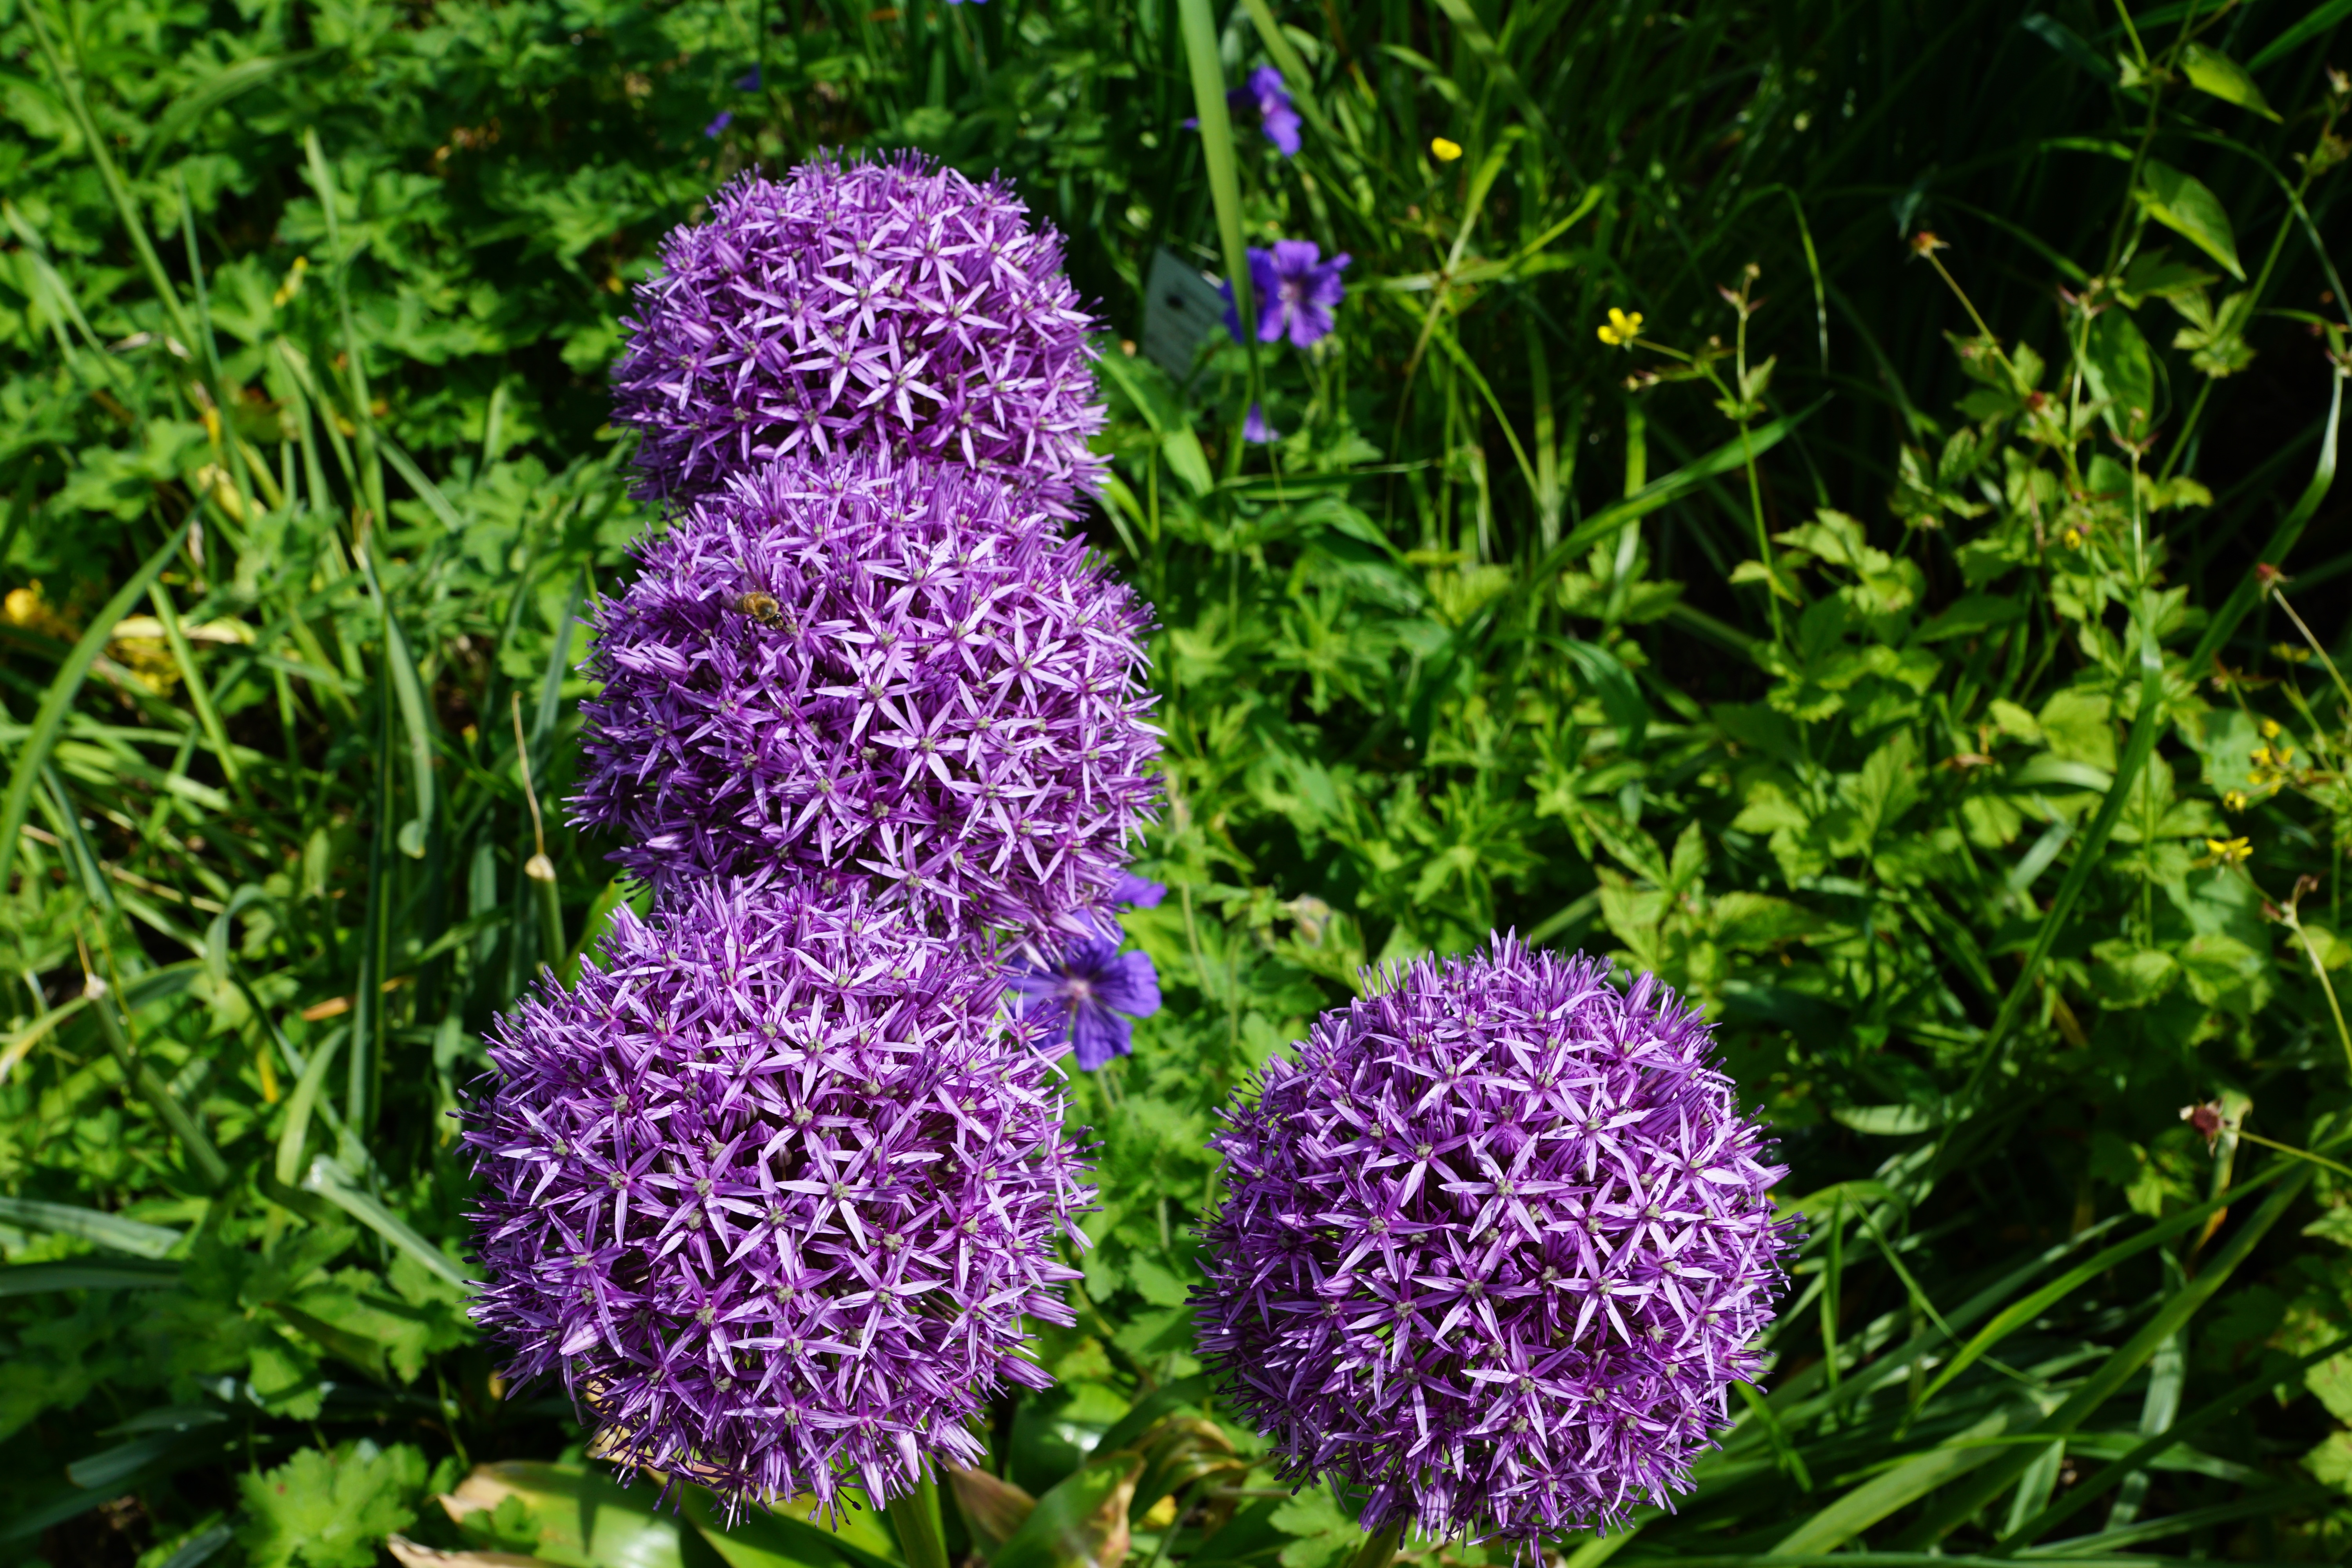
nature, grass, blossom, plant, flower, bloom, spring, herb, botany, garden, flora, lavender, wildflower, petals, leek, fragrance, flowering plant, land plant, english lavender